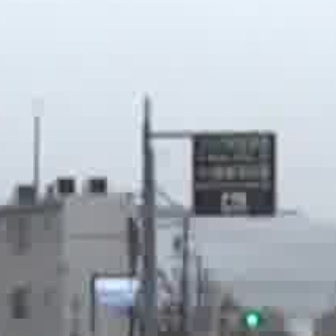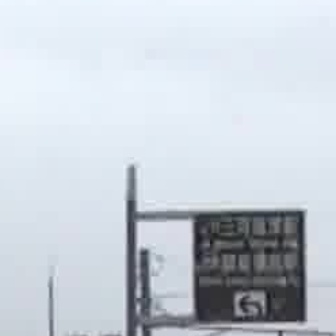
  Please identify the target specified by the bounding box [190,129,272,211] in the first image and locate it in the second image. Return the coordinates in [x_min,y_min,x_max,y_max] format.
Answer: [190,204,303,317]